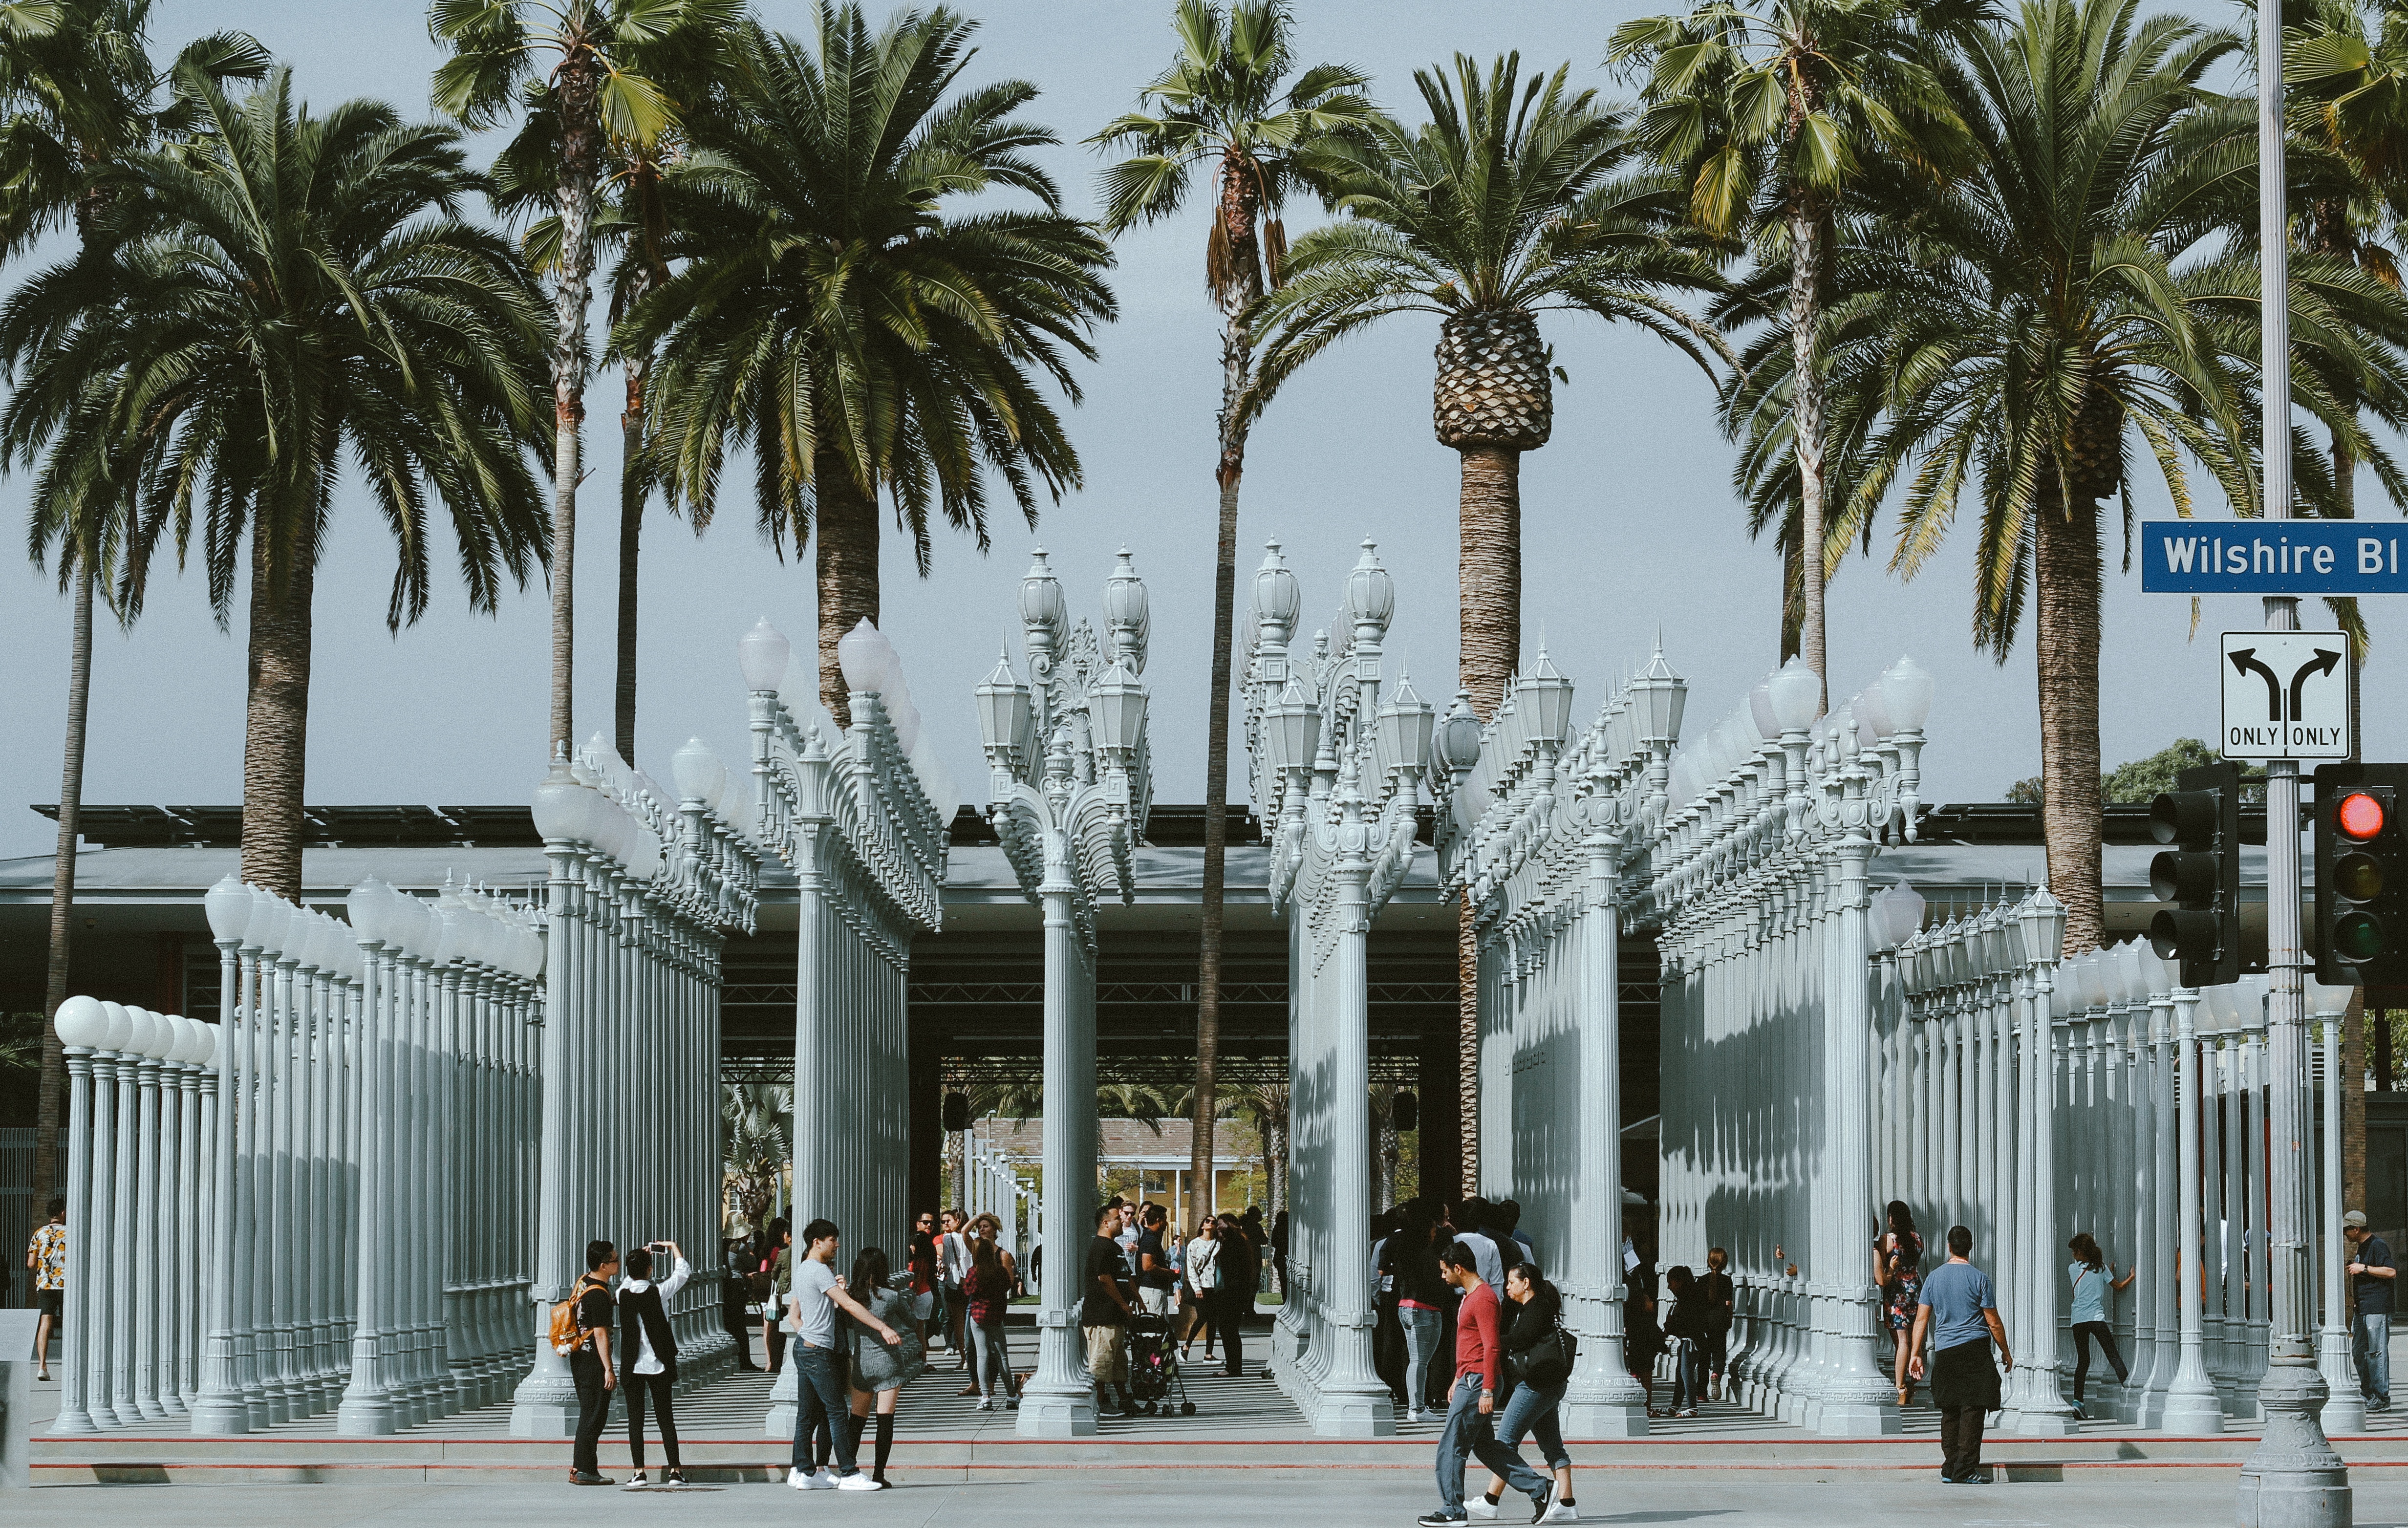
palace, plaza, town square, water feature, arecales